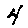
Label: 4